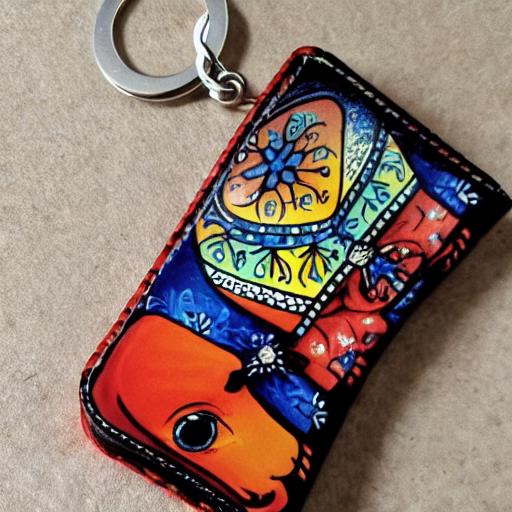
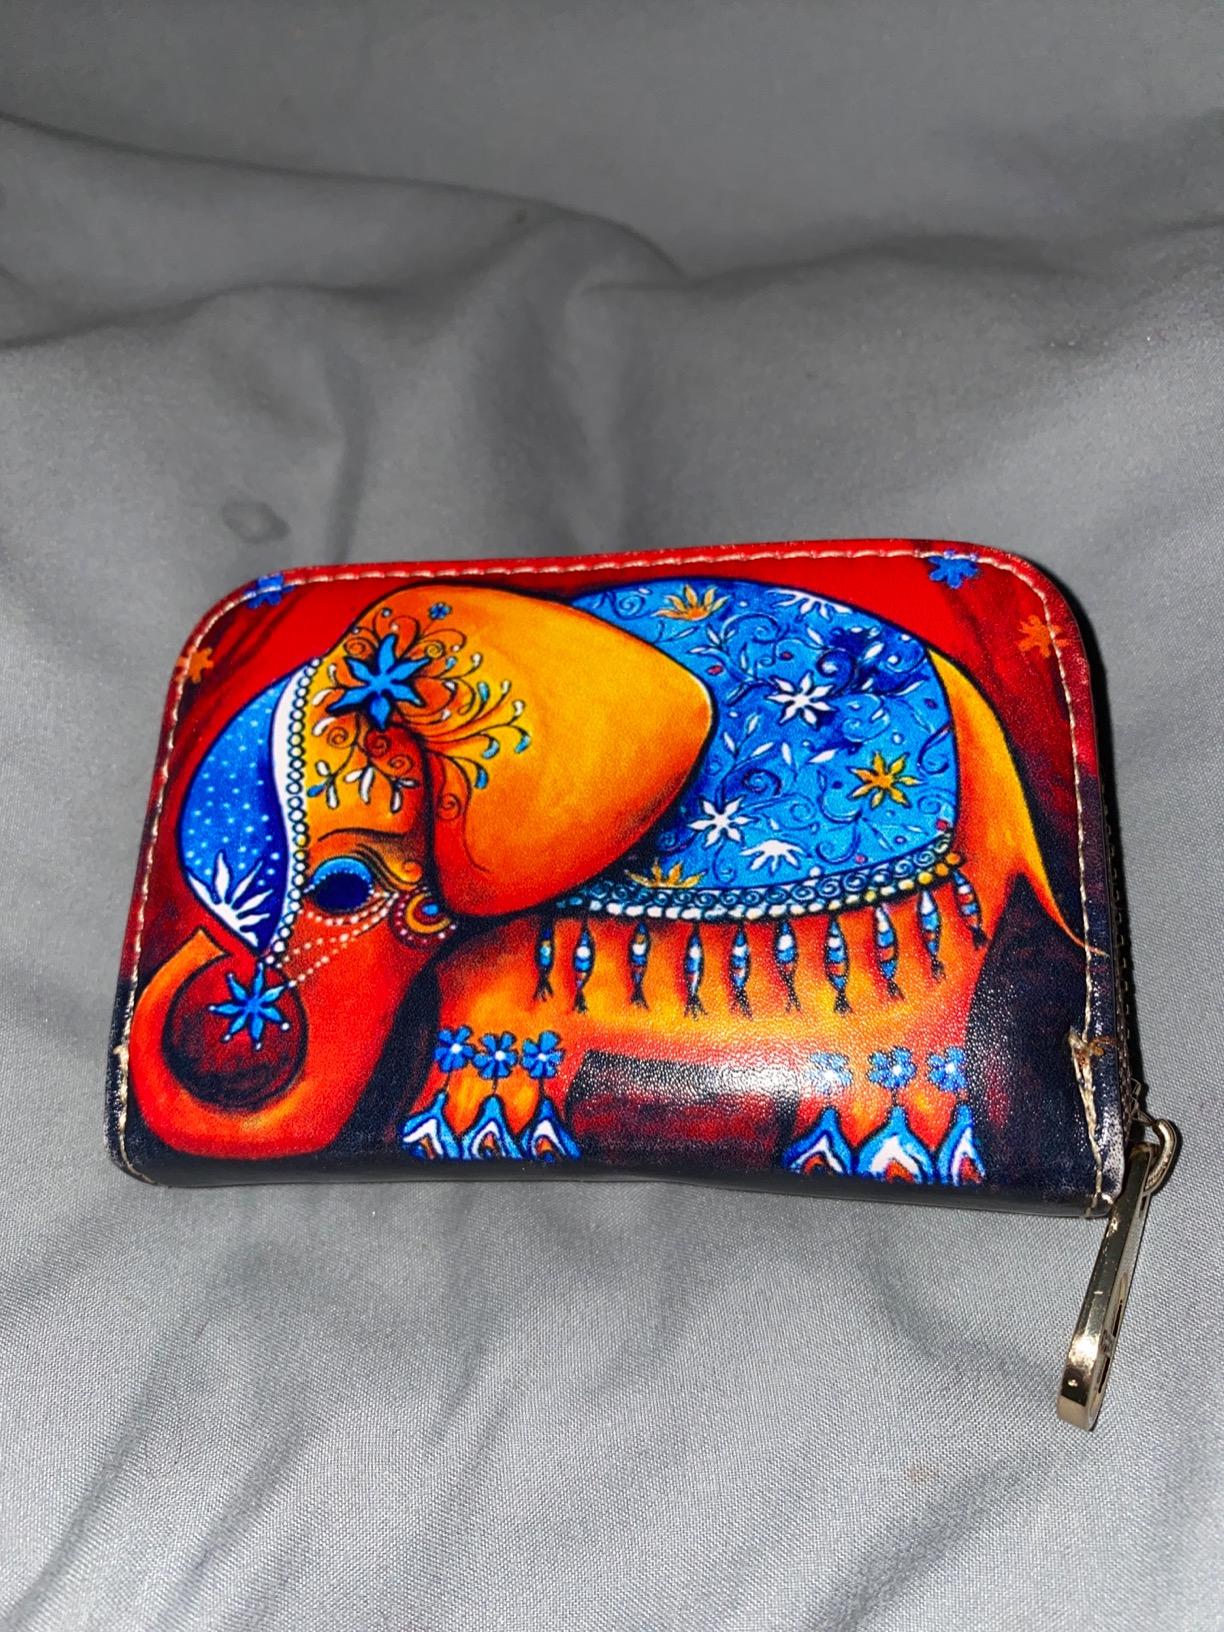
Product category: accessories_keychain
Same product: no